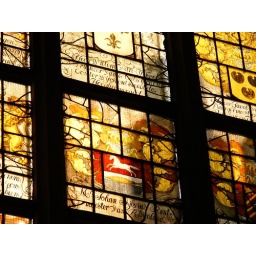
Stained glass window in St. Bavo's Church (Haarlem).